Channel Islands

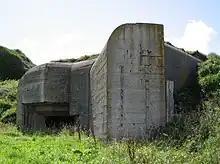
German fortifications, built during the Second World War, are still scattered throughout the landscape of the Channel Islands.

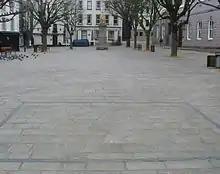
During the German occupation of Jersey, a stonemason repairing the paving of the Royal Square incorporated a under the noses of the occupiers. This was later amended to refer to the Red Cross ship "Vega". The addition of the date "1945" and a more recent frame has transformed it into a monument.

Hoards of Armorican coins have been excavated, providing evidence of trade and contact in the Iron Age period. Evidence for Roman settlement is sparse, although evidently the islands were visited by Roman officials and traders. The Roman name for the Channel Islands was "I. Lenuri" (Lenur Islands) and is included in the Peutinger Table. The traditional Latin names used for the islands (Caesarea for Jersey, Sarnia for Guernsey, Riduna for Alderney) derive (possibly mistakenly) from the Antonine Itinerary. Gallo-Roman culture was adopted to an unknown extent in the islands.